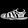
Label: Sandal